Rush (1974 TV series)

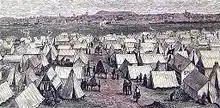
'Canvas Town', a coloured lithograph by Samuel Thomas Gill

"Rush" was a historical drama set during the Victorian Gold Rush of the 1850s. The first series was set at "Crocker's Gully", a fictitious goldfield created for the series at the foothills of the Dandenongs, near Melbourne. The village of tents and timbered huts was modelled on the lithographs of Samuel Thomas Gill, an artist who portrayed life on the Victorian goldfields during the 1850s.